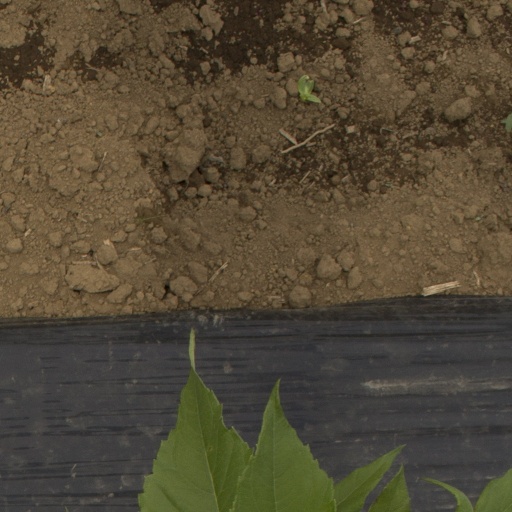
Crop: Jerusalem artichoke